WGNO

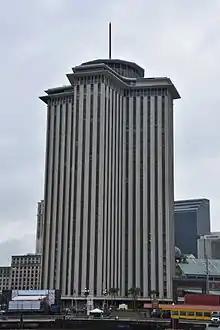
WWOM-TV, later WGNO-TV, occupied the 29th and other floors of the International Trade Mart/World Trade Center building in New Orleans from 1967 to 2005 and 2006 to 2007.

As FCC approval of the SF Broadcasting purchase was delayed by more than a year because of a commission inquiry as to whether Fox was a foreign-owned company as a result of Rupert Murdoch's interest, ABC opted to strike first. On August 10, 1995, WGNO was finally announced as the new ABC affiliate in New Orleans beginning in 1996. That set up an affiliation switch on January 1, 1996. WGNO became the new ABC affiliate, while WB shows moved to WNOL-TV and Fox moved to WVUE. The switch, however, caused overall ratings to fall at channel 26.